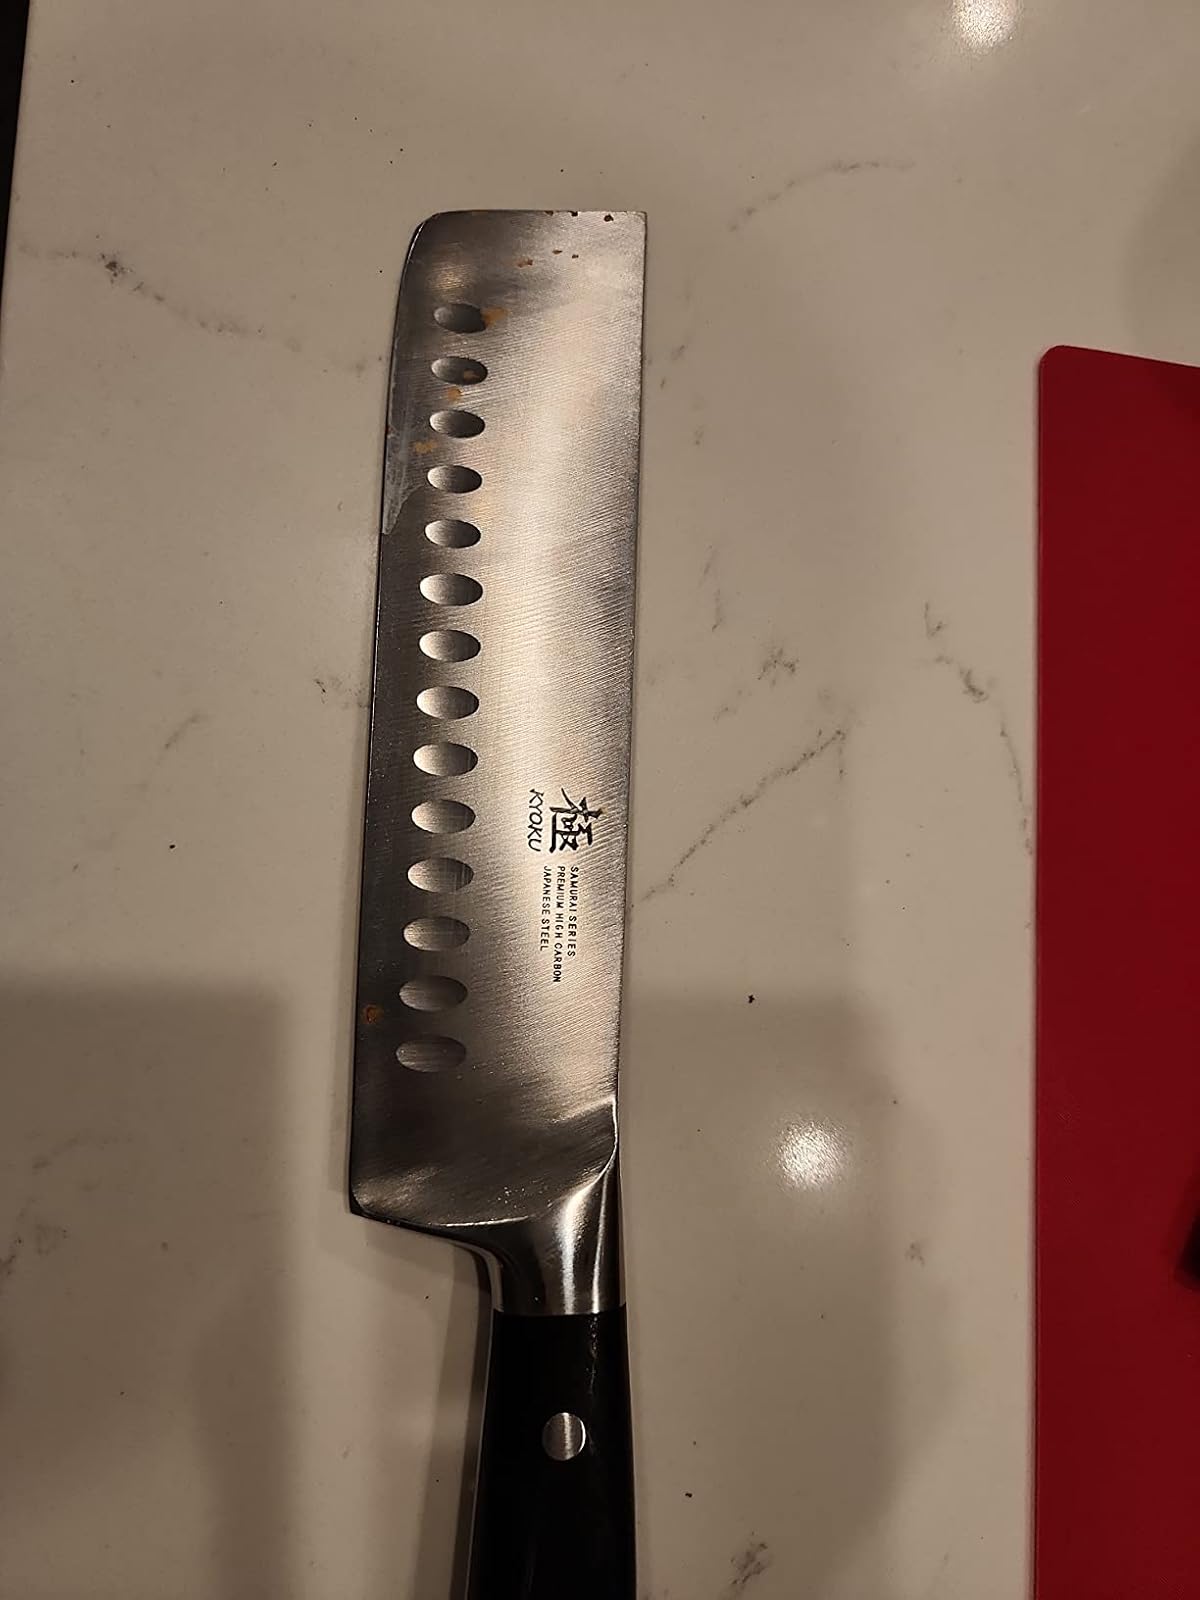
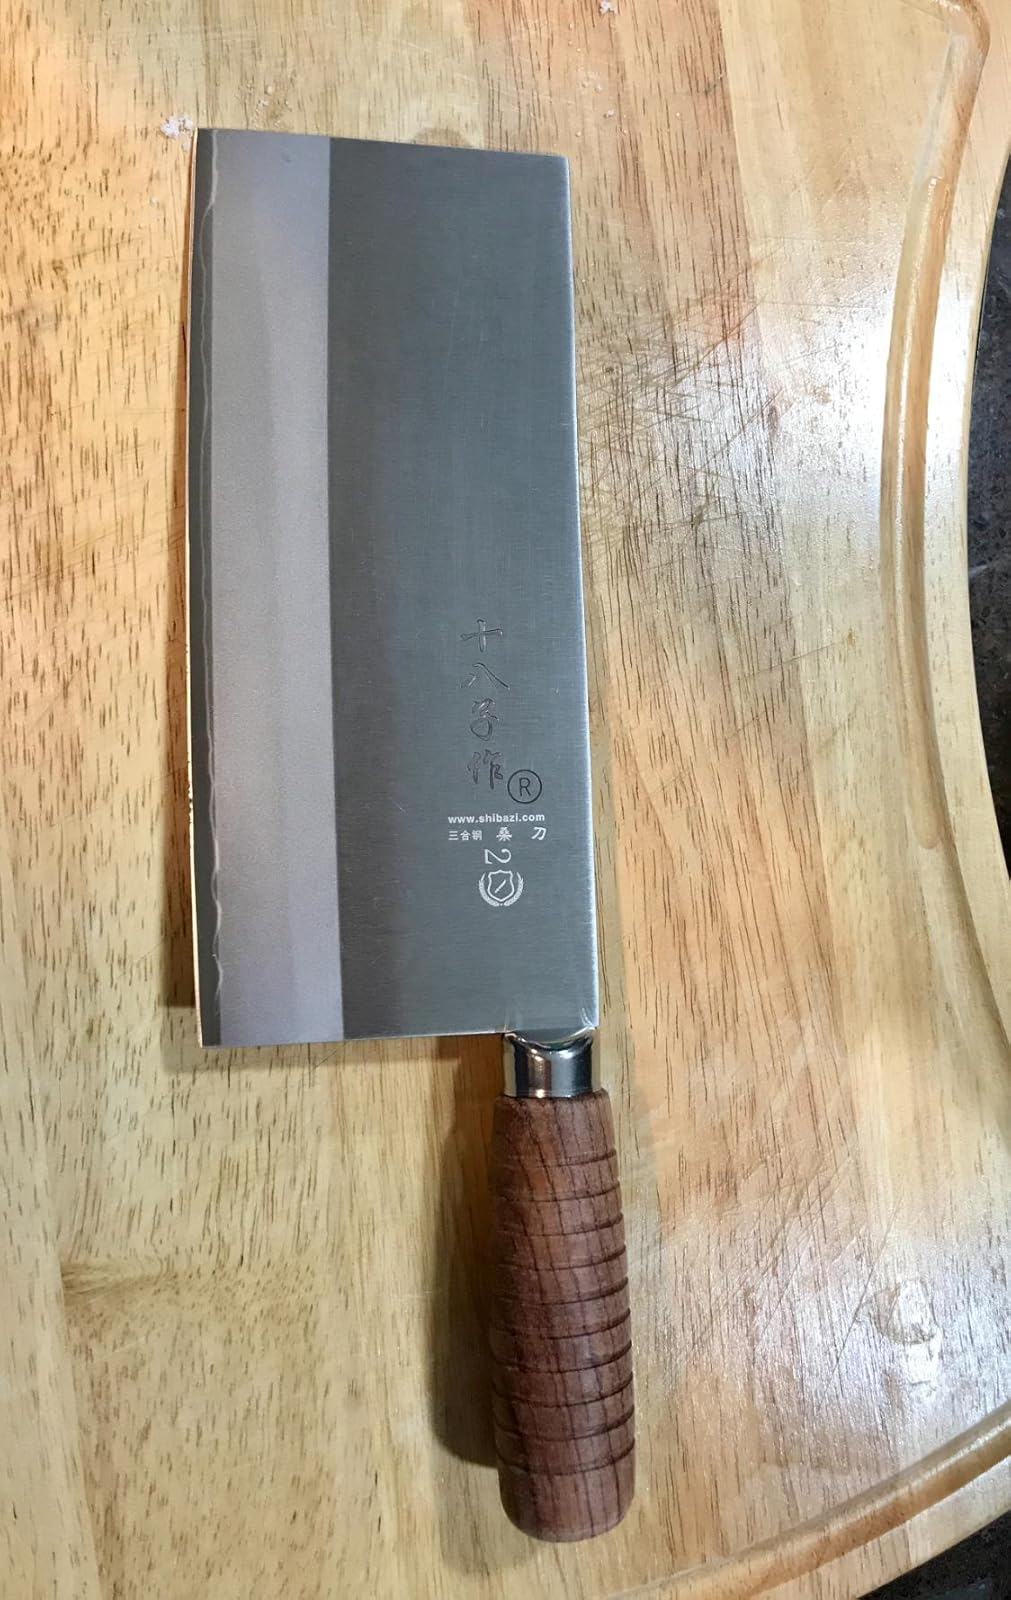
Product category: items_knife
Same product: no